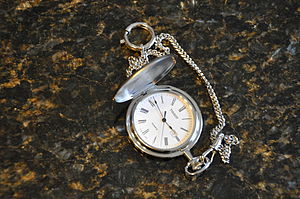
Tissot / Serier
Tissot
Tissot er en schweizisk urproducent grundlagt af Charles-Félicien Tissot & Charles-Emile Tissot i 1853. Tissots ure er lige siden da blevet fremstillet i byen Le Locle i kantonen Neuenburg.